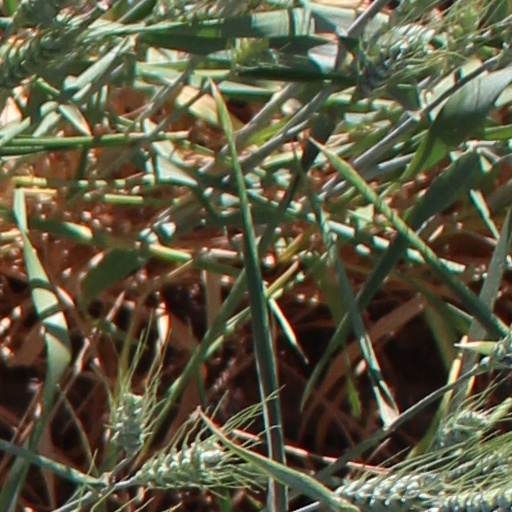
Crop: wheat